Edna May

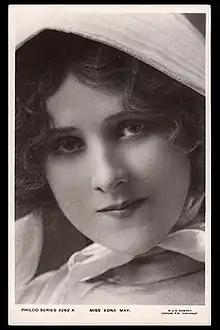
Edna May, c. 1900

May was born in Syracuse, New York, to Edgar and Cora Petty. The family later changed the surname to "Pettie". Her siblings were Adelbert, Jennie and Marguerite. At the age of 5, she played Little Willie Allen in a production of "Dora". The next year, her performances "charmed a number of audiences lately with her child voice". By the age of 7, she had joined a children's opera company and performed Gilbert and Sullivan productions in Syracuse. She studied music at the New York Conservatoire as a teenager.